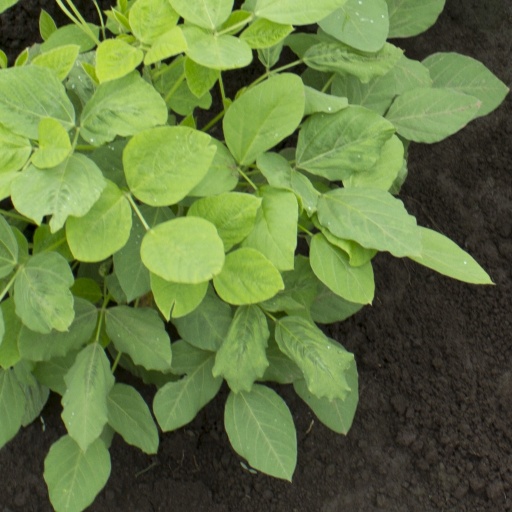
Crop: soybean